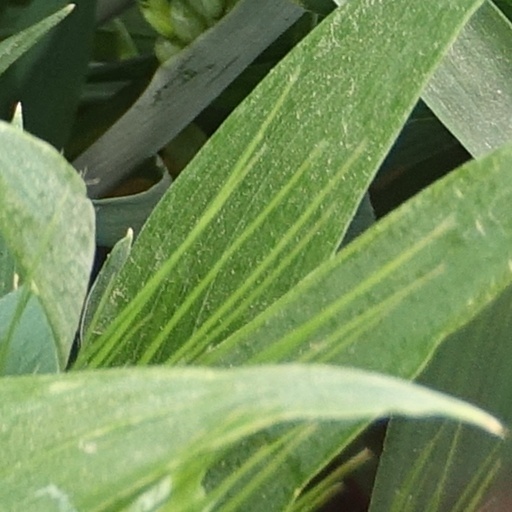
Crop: wheat